Impact of the Eras Tour

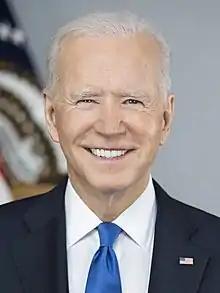
US president Joe Biden pressured ticket platforms into eschewing surprise fees from ticket prices following the Eras Tour fiasco.

Publications have analyzed the cultural, economic and sociopolitical influence of the Eras Tour, the 2023–2024 concert tour by the American musician Taylor Swift and the highest-grossing tour of all time. Driven by a fan frenzy called Swiftmania, the tour's impact is considered an outcome of Swift's wider influence on the 21st-century popular culture. Concert industry publication "Pollstar" called the tour "The Greatest Show on Earth".